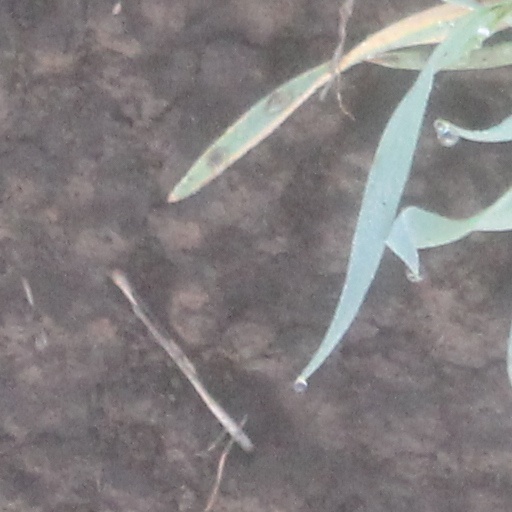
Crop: wheat